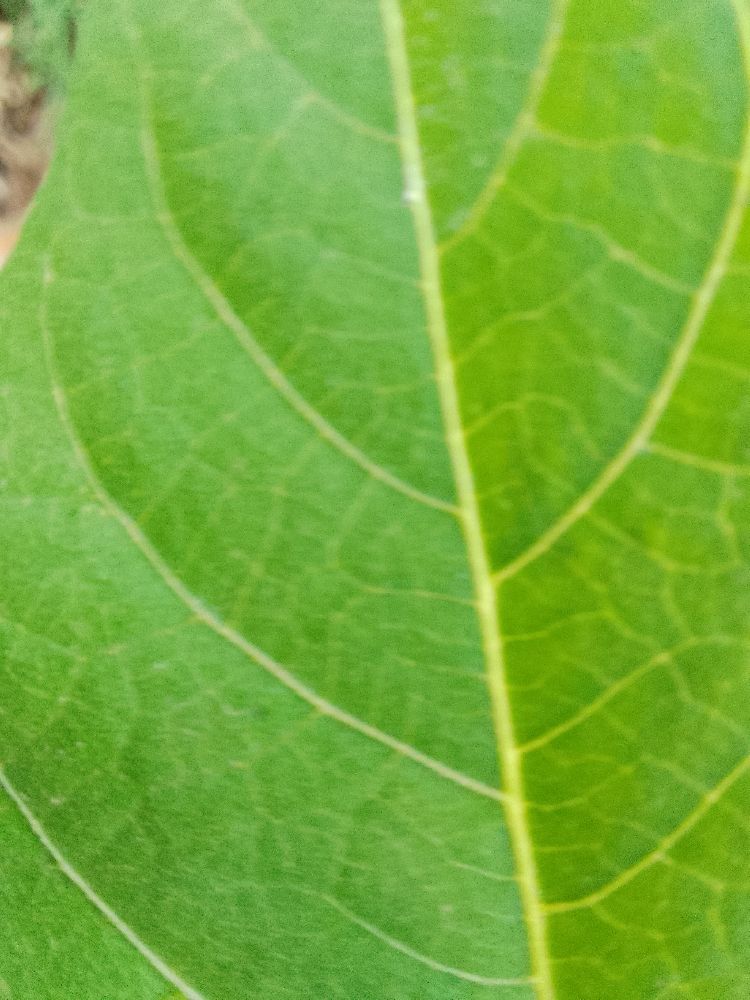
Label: healthy